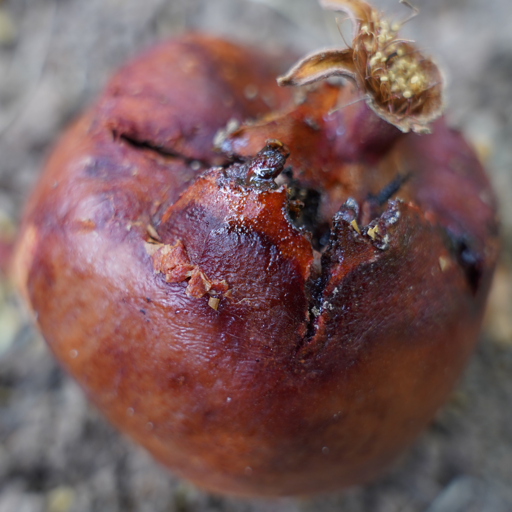
Label: Ectomyelois ceratoniae